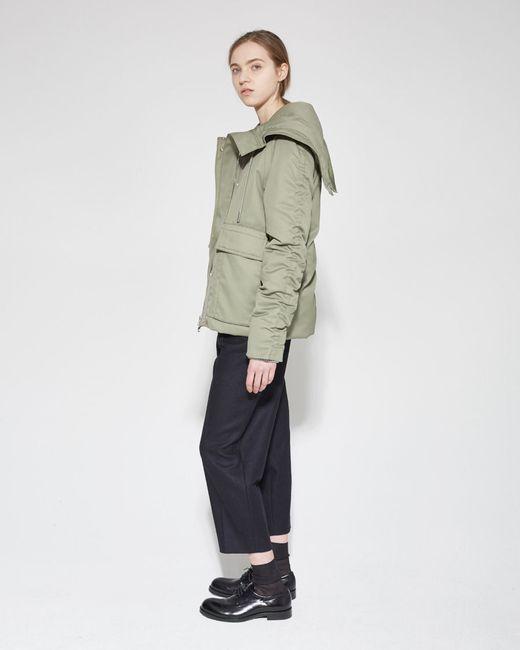
Damen grüne Pufferjacke casual Outdoor